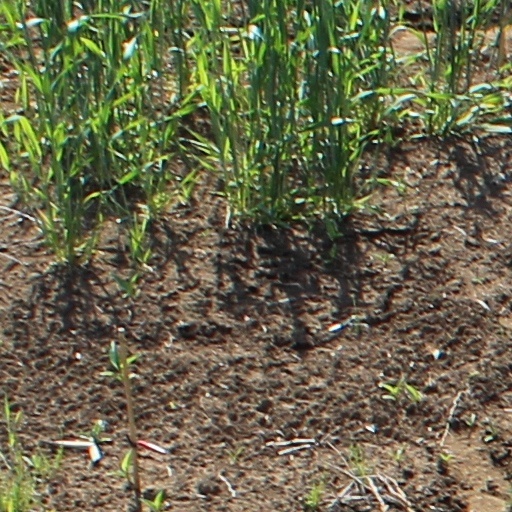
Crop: wheat